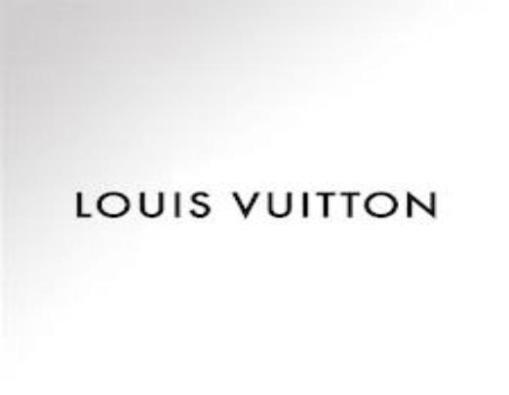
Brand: louis vuitton-1
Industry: Clothes